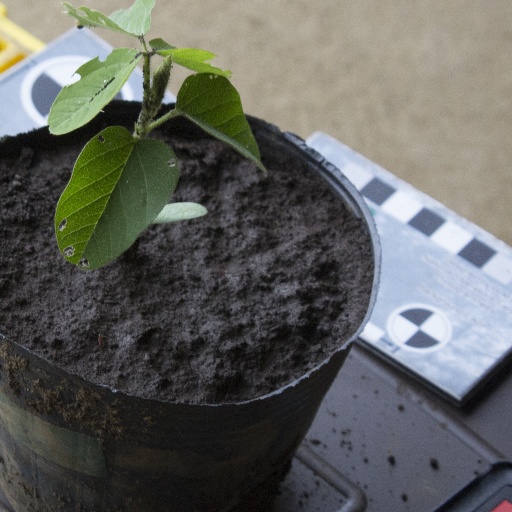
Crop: soybean